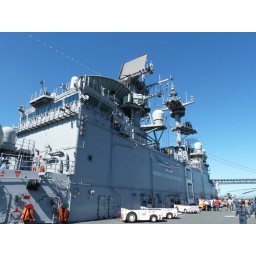
Island infrastructure of the Makin Island. View of bridge. Note the Phalanx system above the bridge - looks like a white R2-D2